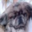
Label: dog